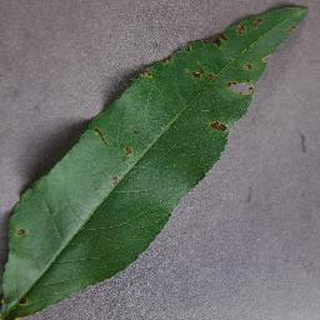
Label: peach_bacterial_spot